Roman Catholic Diocese of Cochin

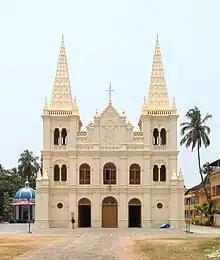
Santa Cruz Cathedral Basilica

The Roman Catholic Diocese of Cochin is a Roman Catholic Diocese in Kochi, Kerala, India. A constituent of the Latin Church, the diocese was established in 1557 after the domination of the Portuguese-speaking missionaries. The diocese is a suffragan church to the ecclesiastical province of the Metropolitan Roman Catholic Archdiocese of Verapoly, and serves the Latin Catholics of Malabar.